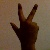
The image shows a hand gesture representing the number 3 in Indian Sign Language.